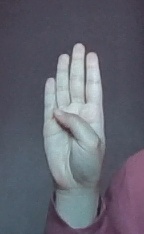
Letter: kaaf